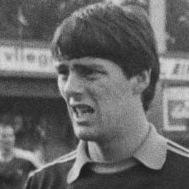
Age: 21